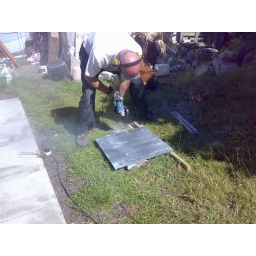
We have some floor slates left over so I use them to make window sills for the inside.